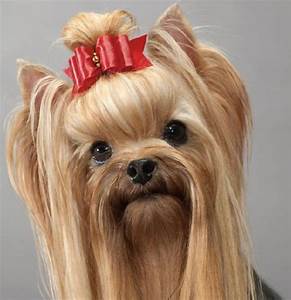
Label: dog